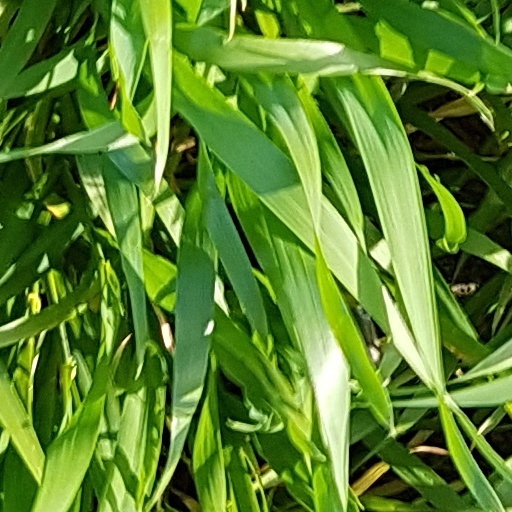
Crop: wheat